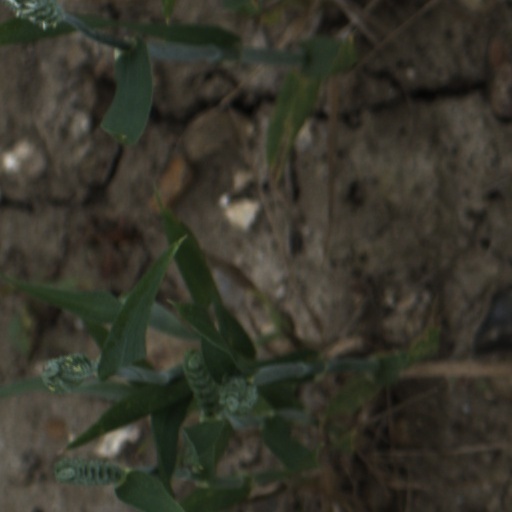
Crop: wheat